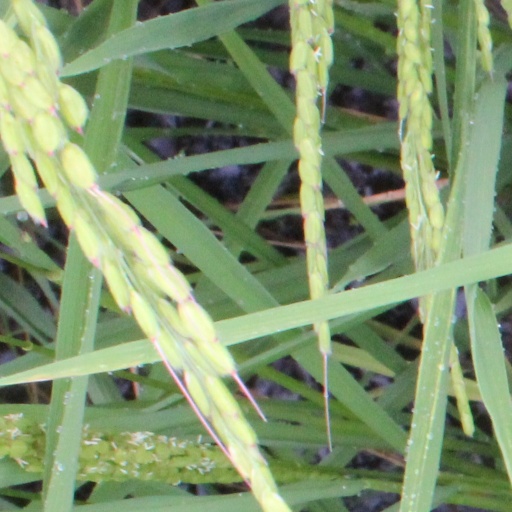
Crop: rice